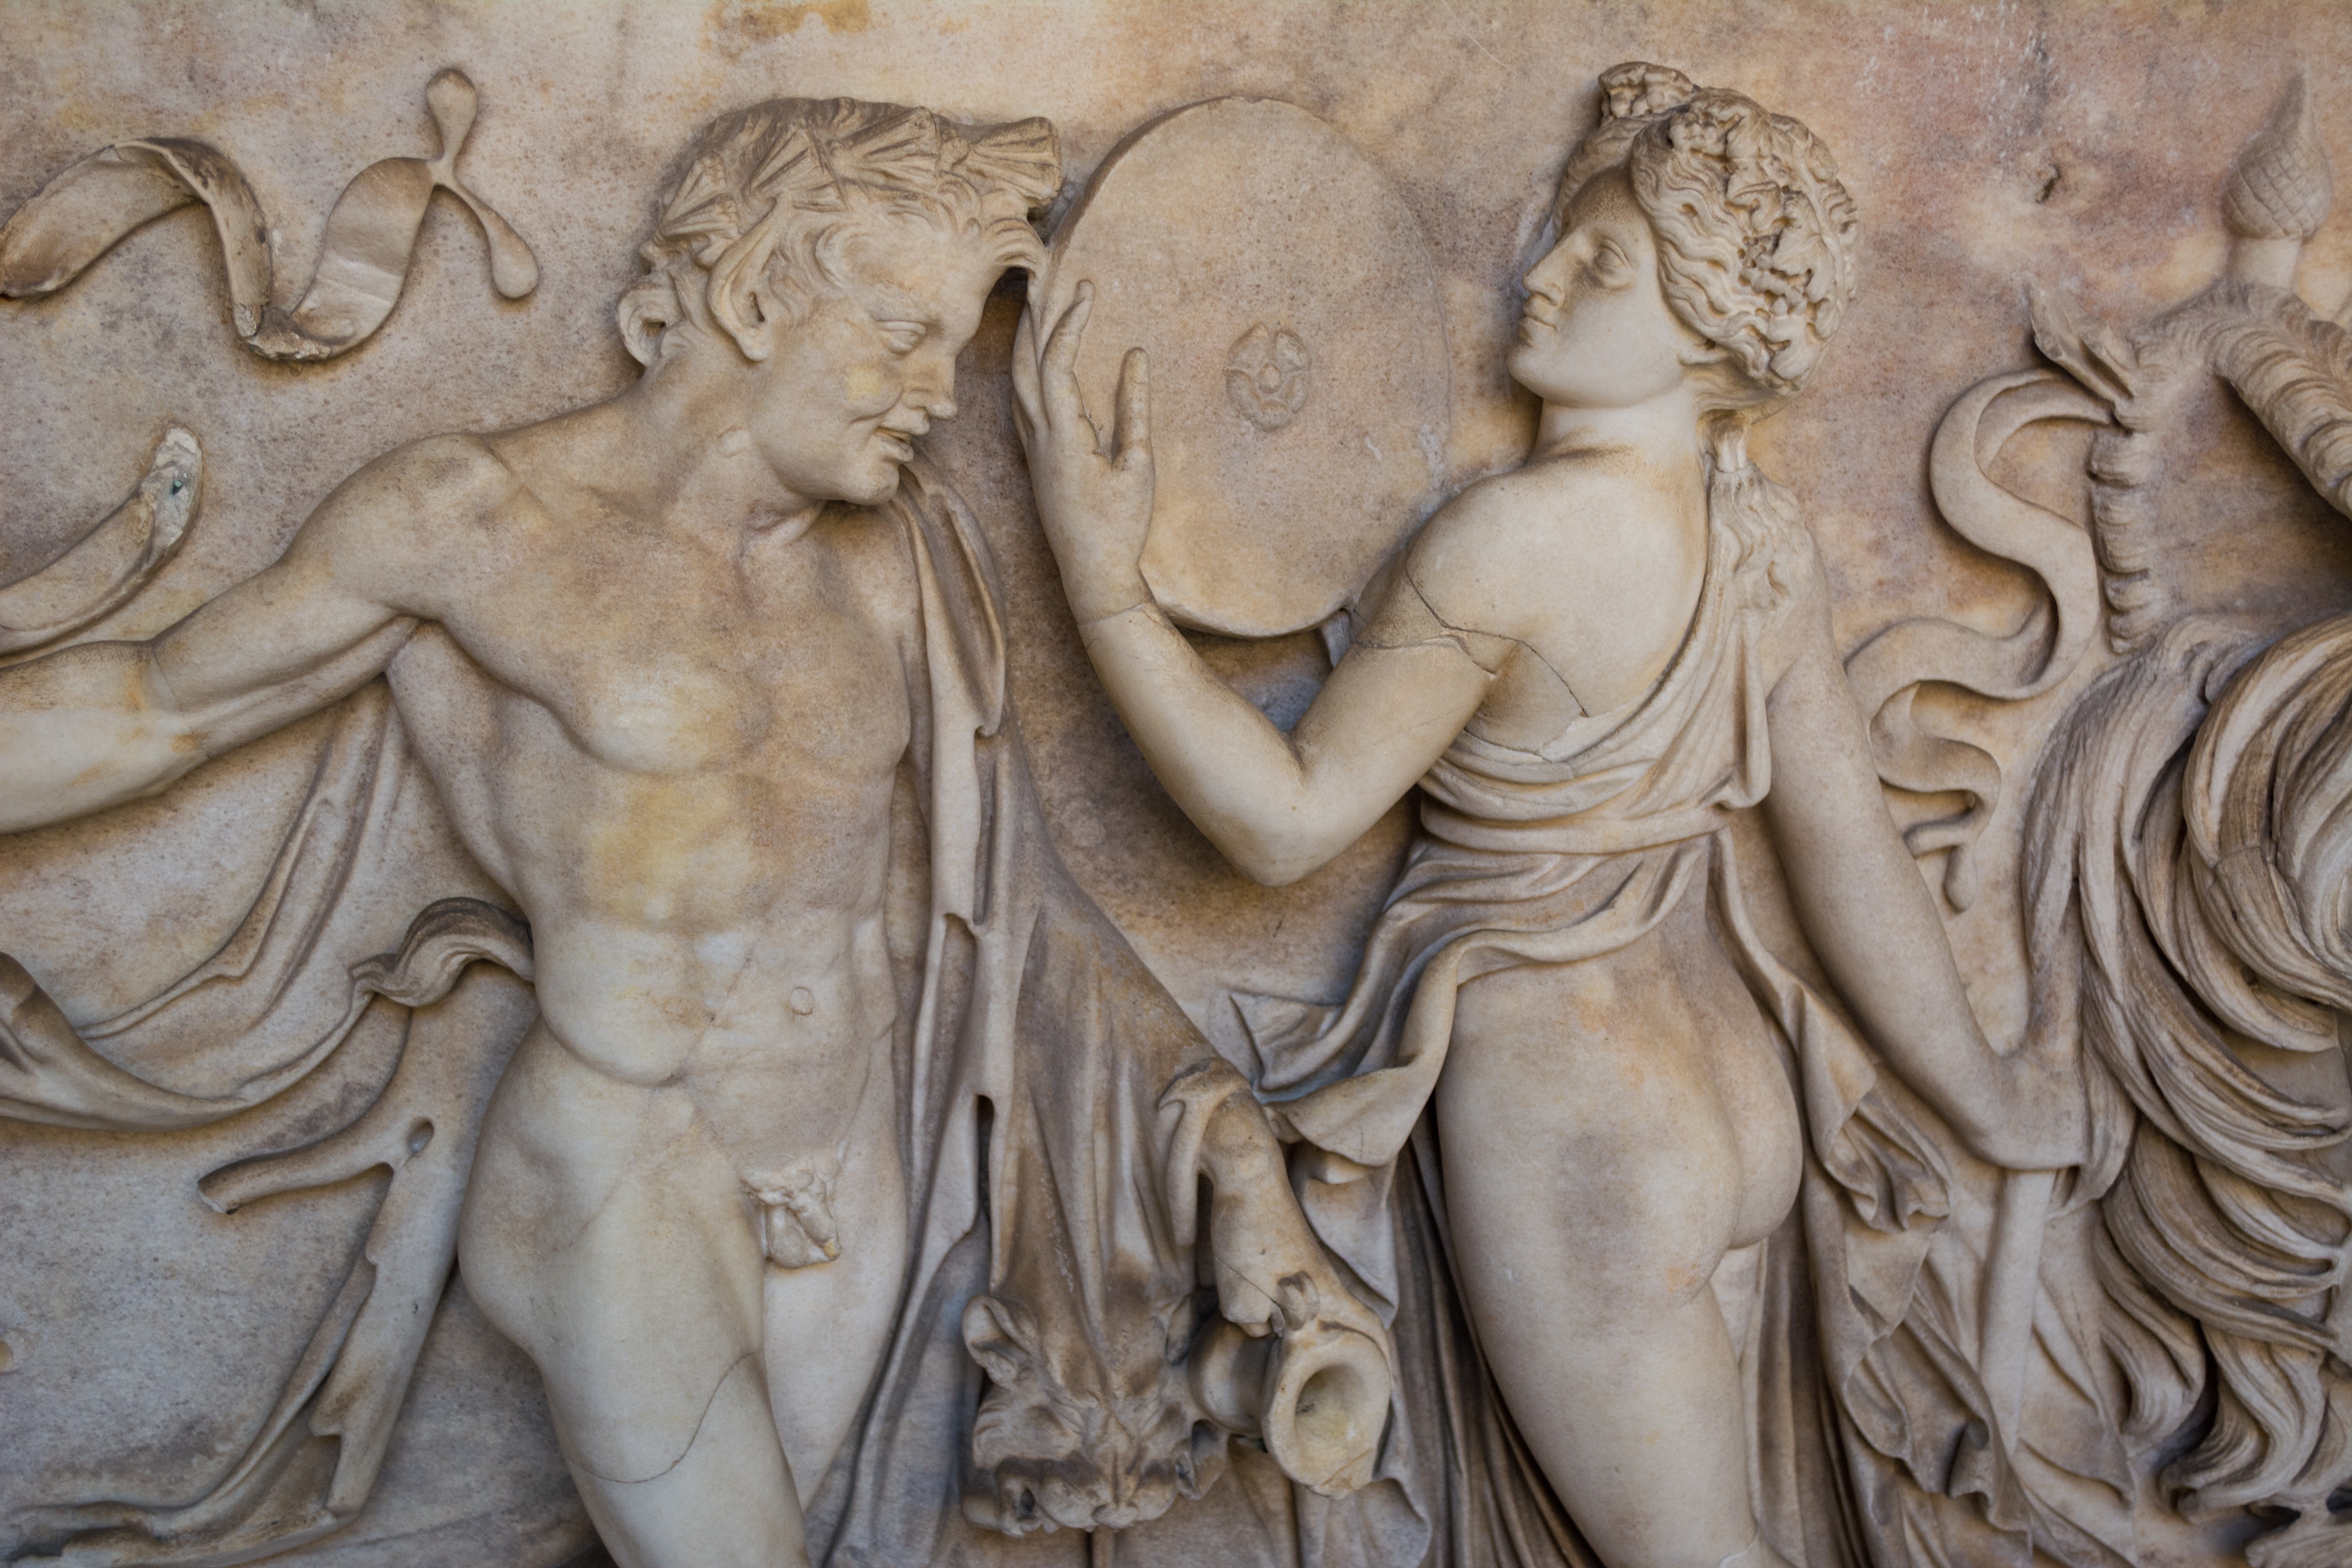
monument, statue, museum, italy, sculpture, art, rome, temple, bath, carving, relief, penis, leo, mythology, stone carving, the vatican, ancient history, classical sculpture